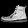
Label: Ankle boot